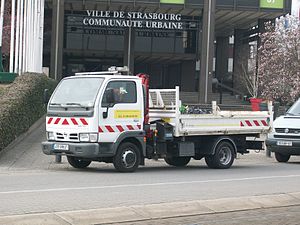
Nissan Cabstar
Nissan Cabstar F23
Nissan Cabstar er en serie af lette lastbiler fra Nissan Motor, første gang introduceret i 1981 som Datsun Cabstar.